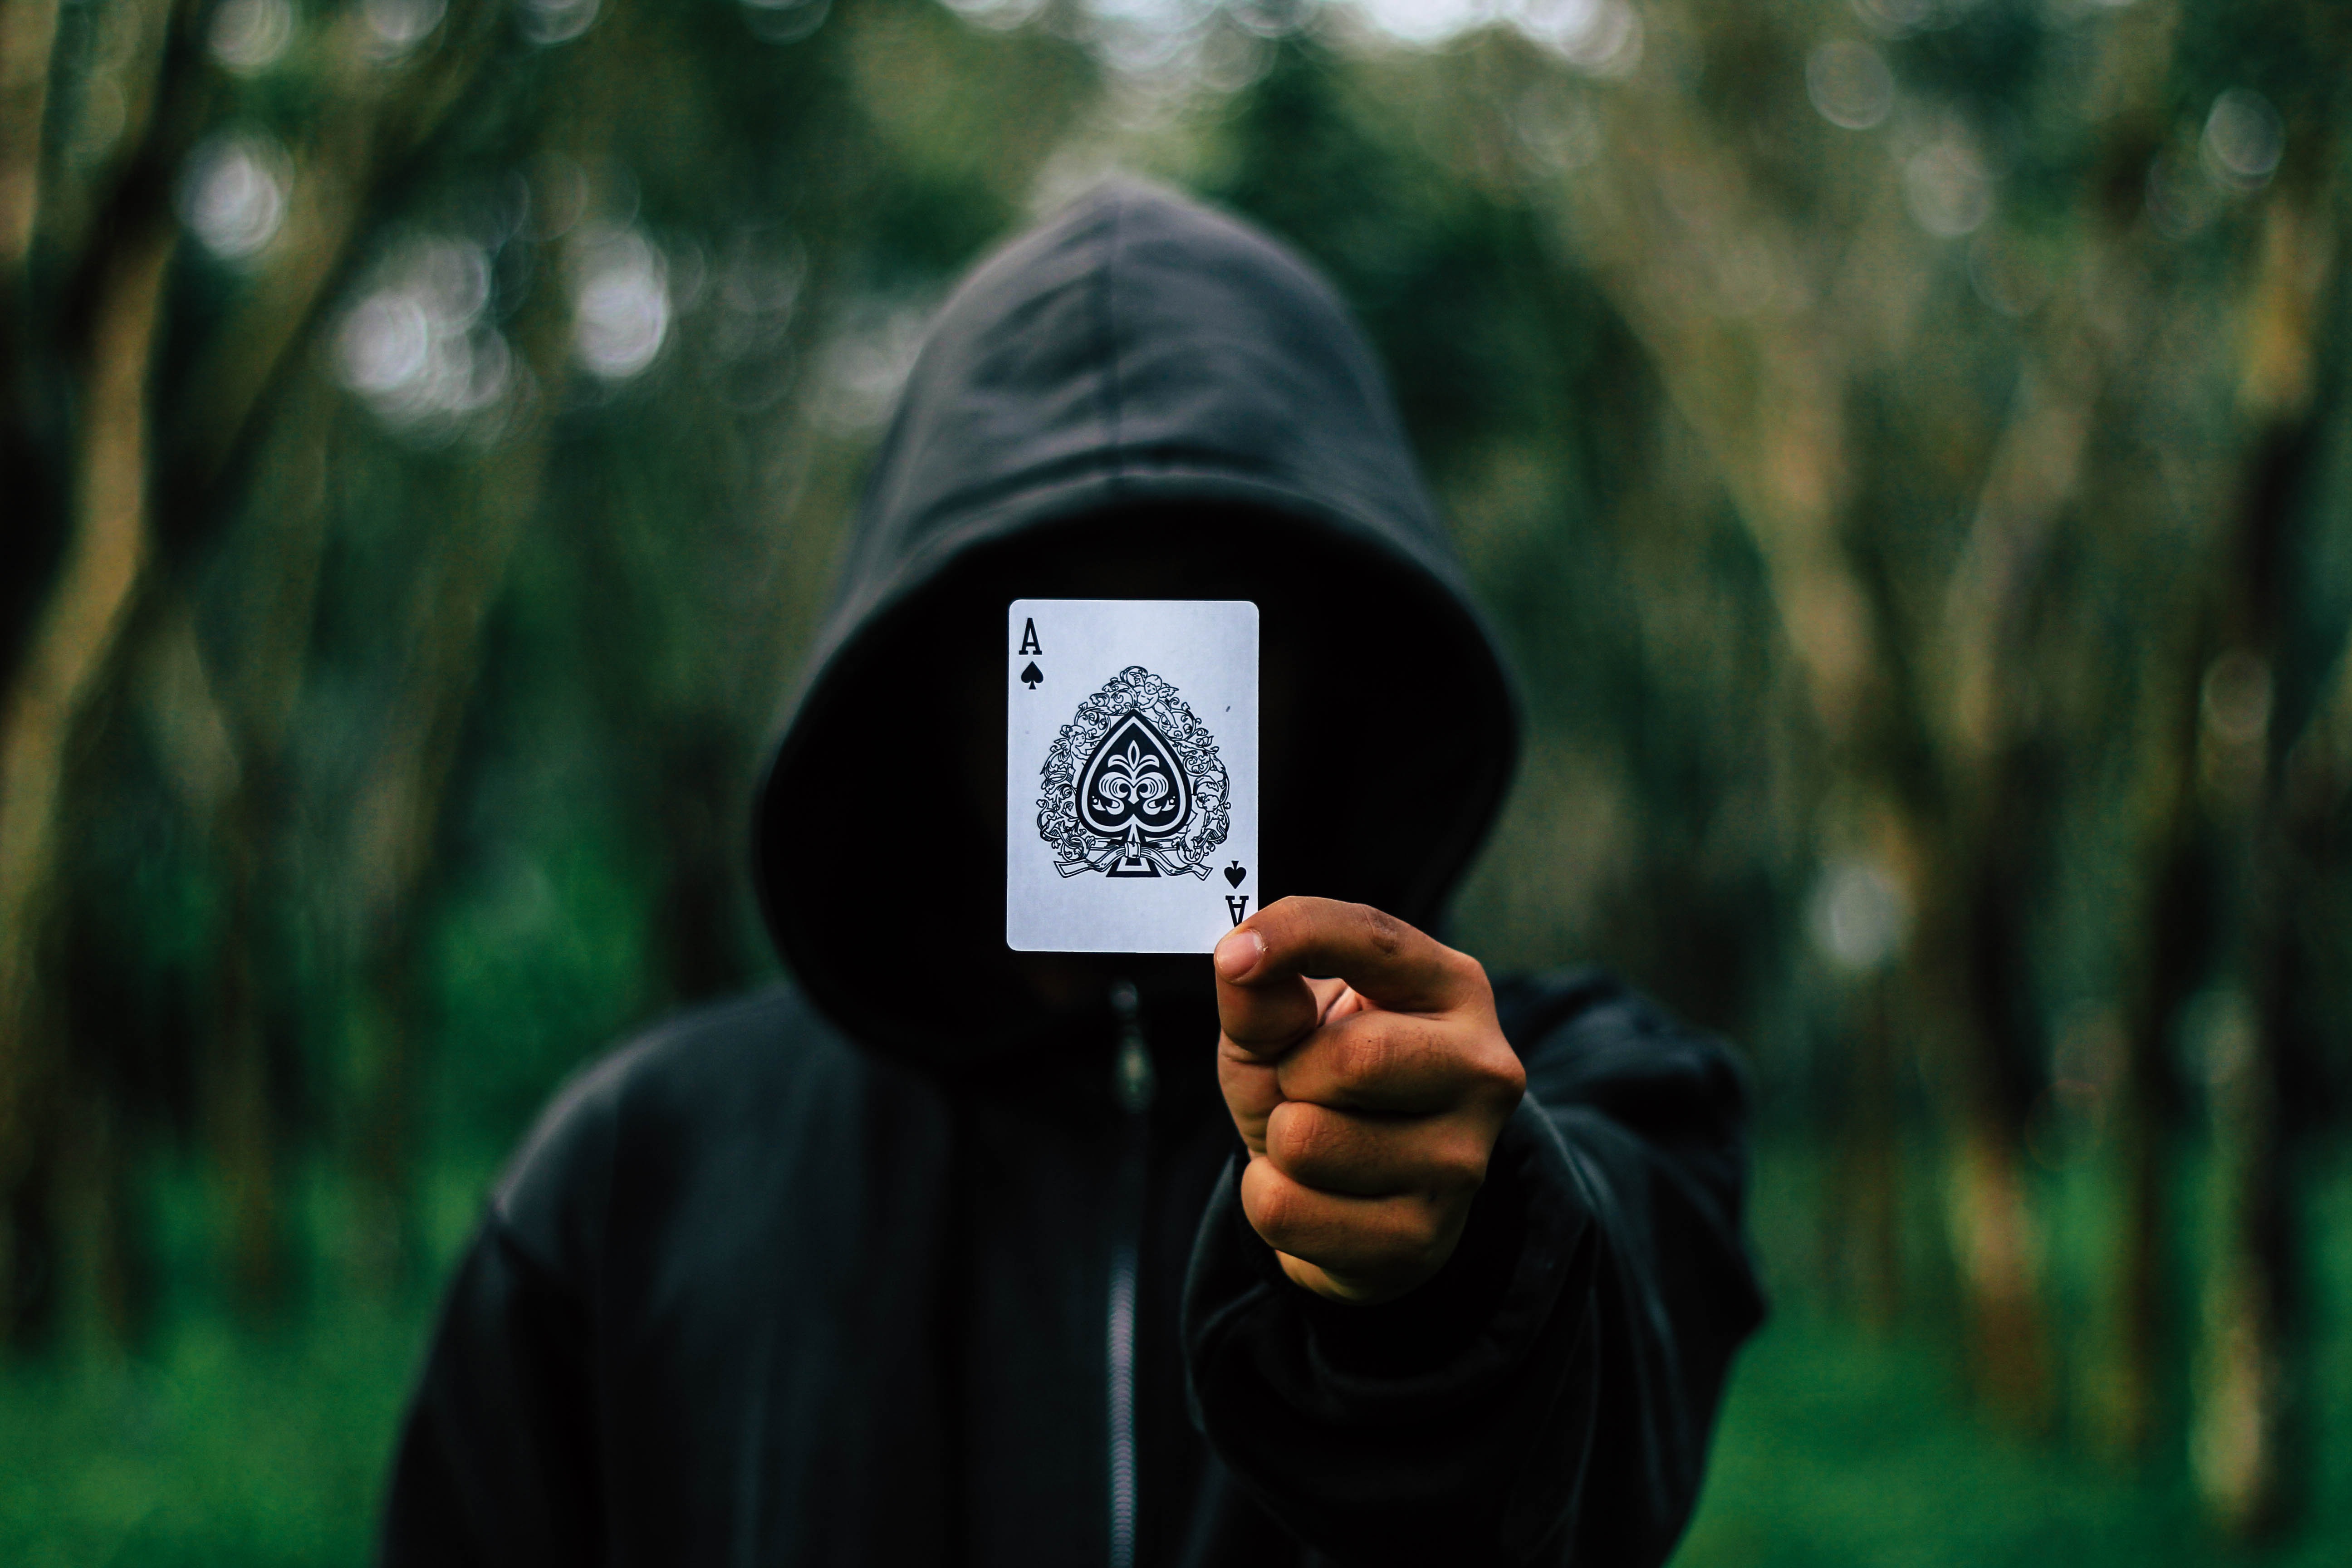
man, forest, grass, light, blur, people, wood, woman, wine, street, fall, dark, love, portrait, green, park, drink, outdoors, photograph, adult, offense